USC Pacific Asia Museum

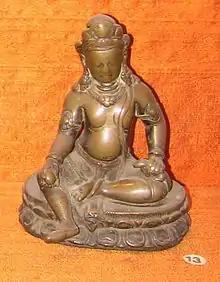
Yaksha Kuber, USC Pacific Asia Museum

The museum has a collection of more than 15,000 items from across Asia and the Pacific Islands, spanning over 5,000 years. Prominent holdings include the "Harari Collection" of Japanese paintings and drawings from the Edo (1600-1868) and Meiji (1868-1912) periods, one of the largest collections of Japanese folk paintings outside Japan.